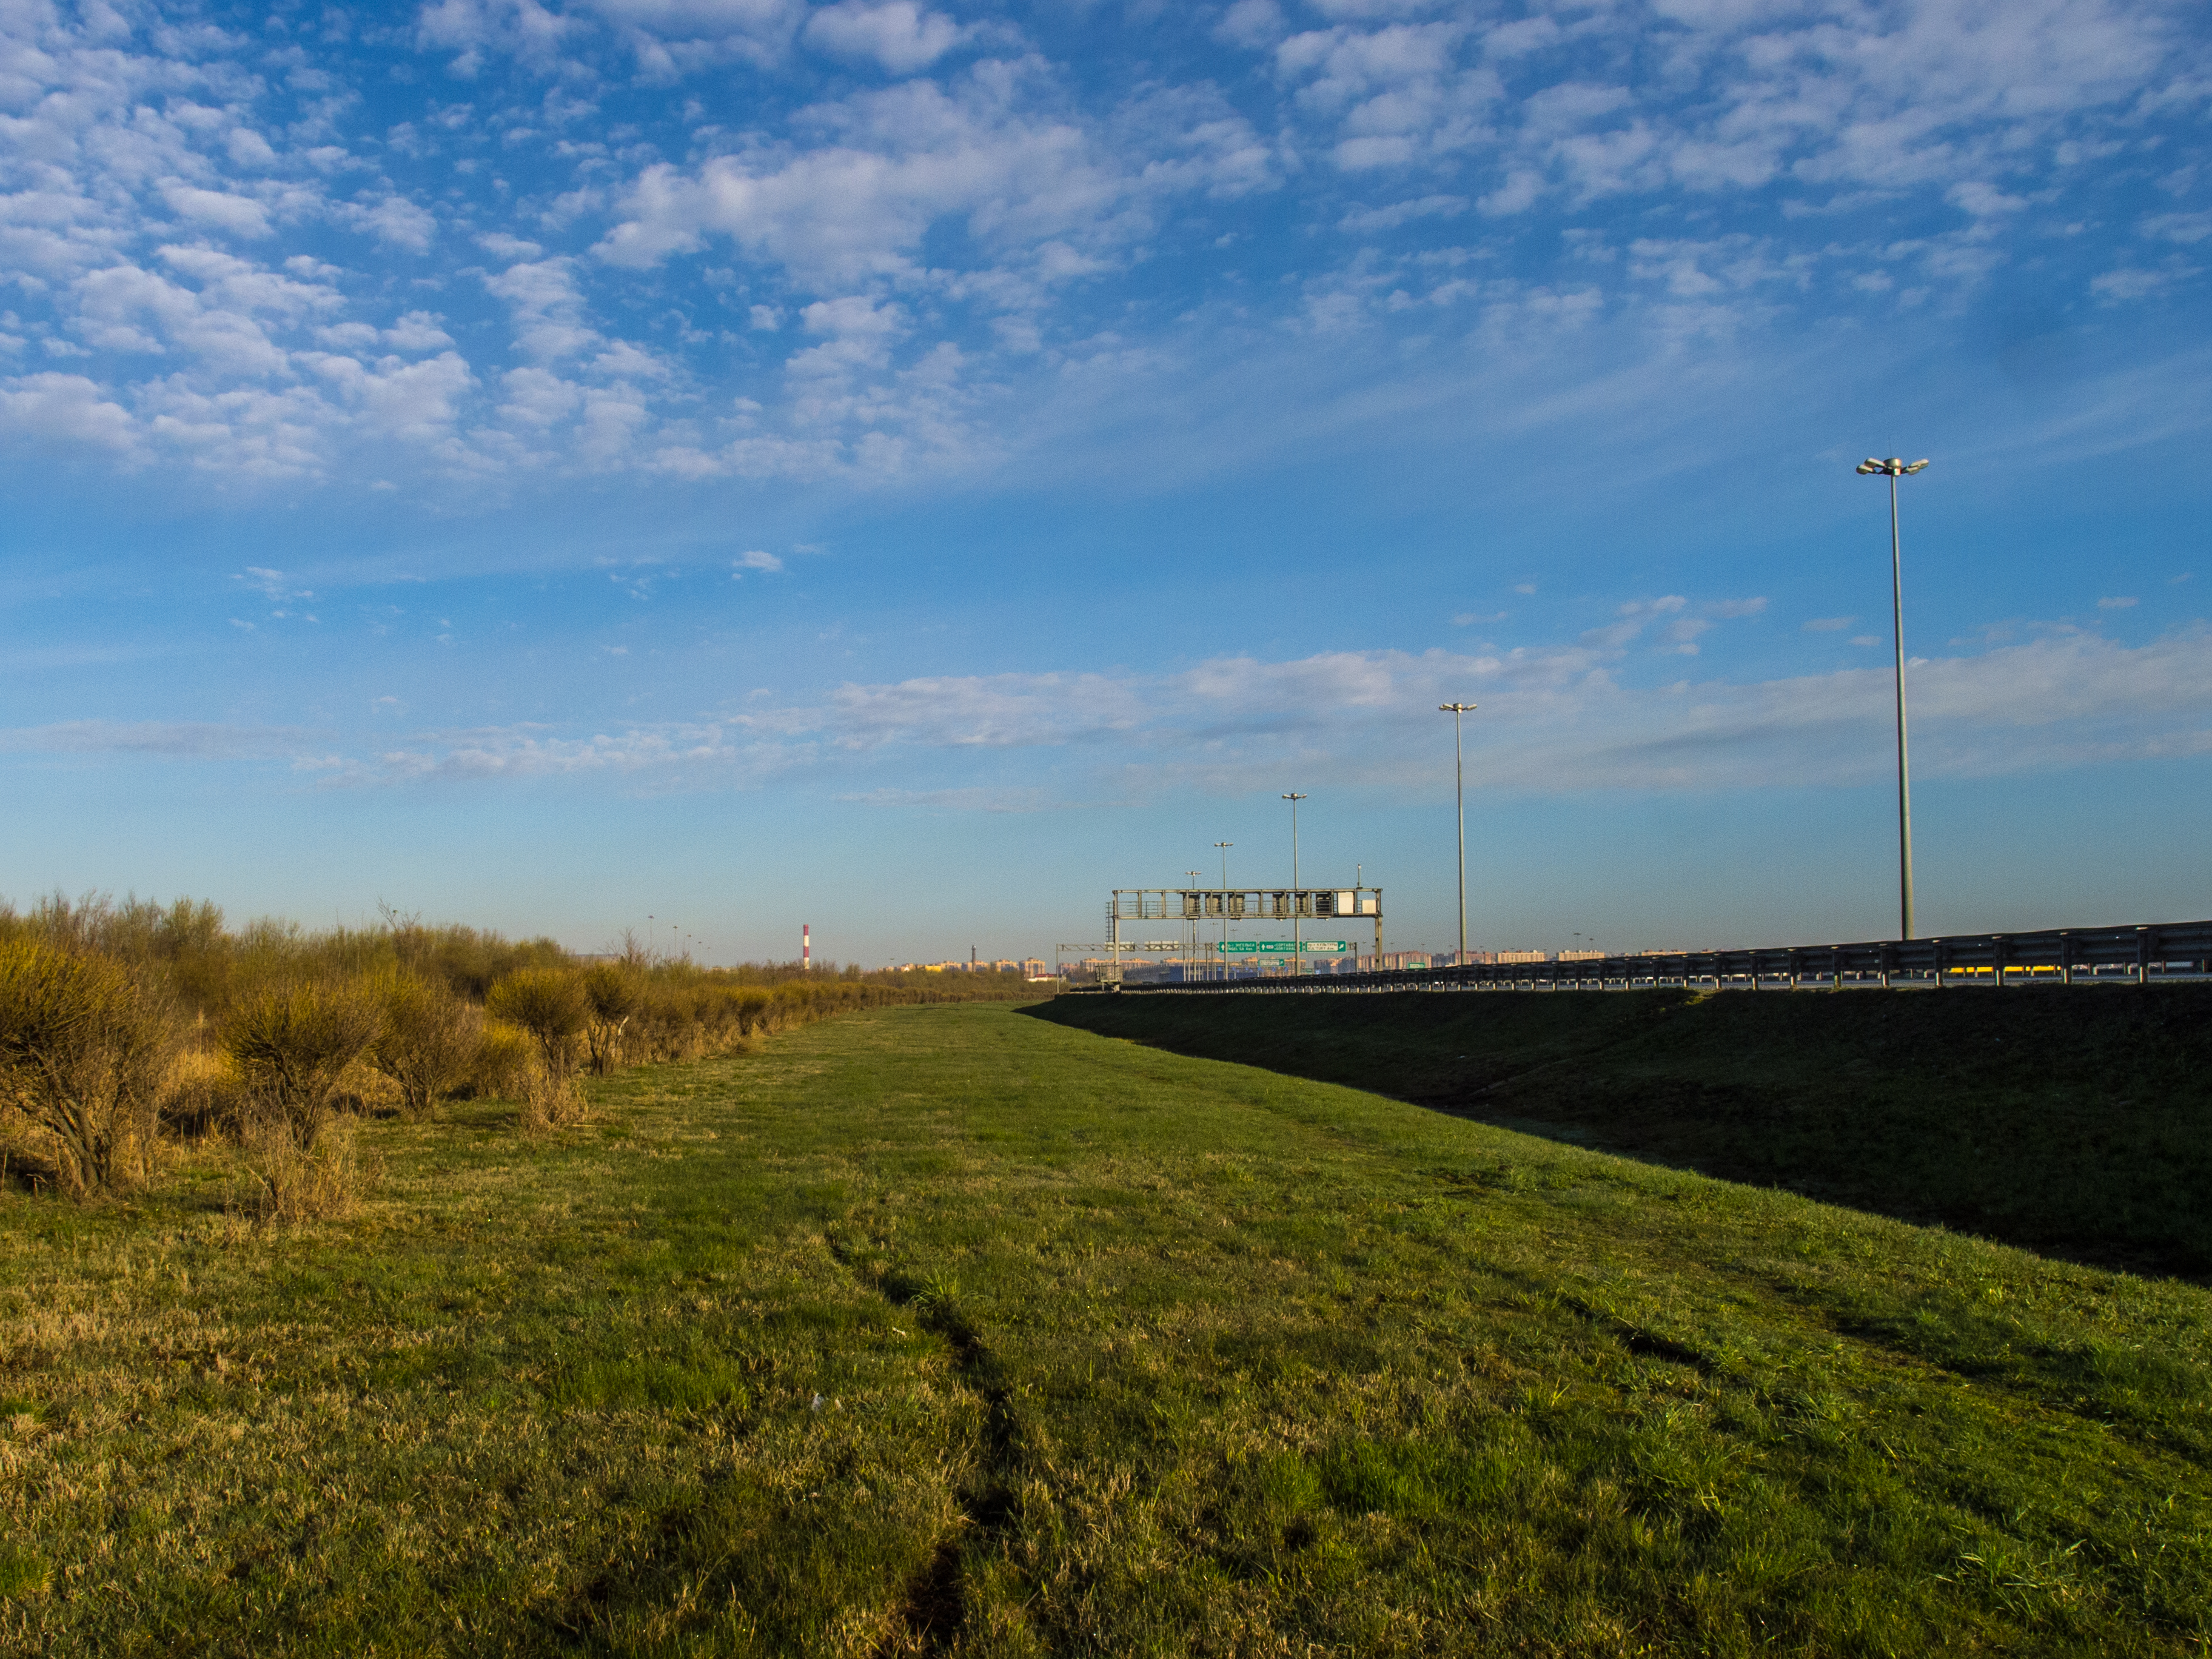
road, roadside, sky, natural landscape, grassland, cloud, green, natural environment, grass, plain, horizon, pasture, land lot, field, tree, prairie, grass family, rural area, ecoregion, steppe, atmosphere, landscape, meadow, infrastructure, hill, mountain, sea, farm, sunlight, meteorological phenomenon, river, ocean, city, space, polder, coast, evening